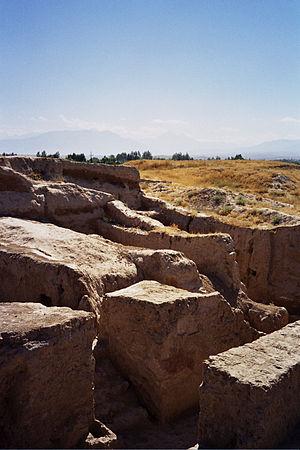
Cet article recense les sites inscrits au patrimoine mondial au Tadjikistan.